OV1-7

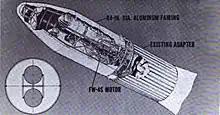
OV1 dual launch schematic

The Orbiting Vehicle satellite program arose from a US Air Force initiative, begun in the early 1960s, to reduce the expense of space research. Through this initiative, satellites would be standardized to improve reliability and cost-efficiency, and where possible, they would fly on test vehicles or be piggybacked with other satellites. In 1961, the Air Force Office of Aerospace Research (OAR) created the Aerospace Research Support Program (ARSP) to request satellite research proposals and choose mission experiments. The USAF Space and Missiles Organization created their own analog of the ARSP called the Space Experiments Support Program (SESP), which sponsored a greater proportion of technological experiments than the ARSP. Five distinct OV series of standardized satellites were developed under the auspices of these agencies.